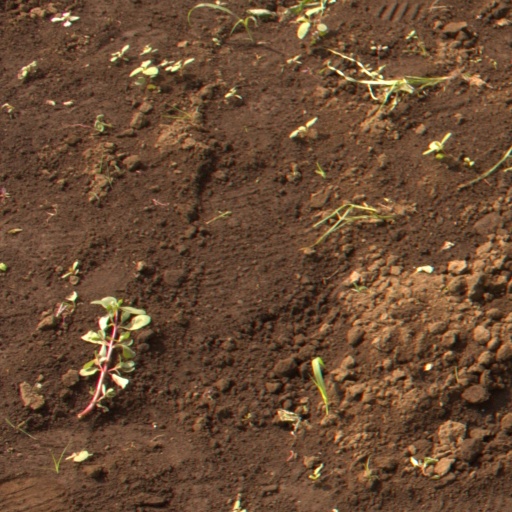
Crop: soybean